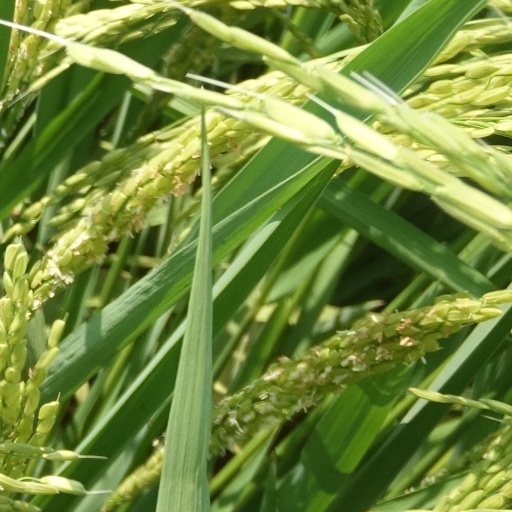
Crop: rice